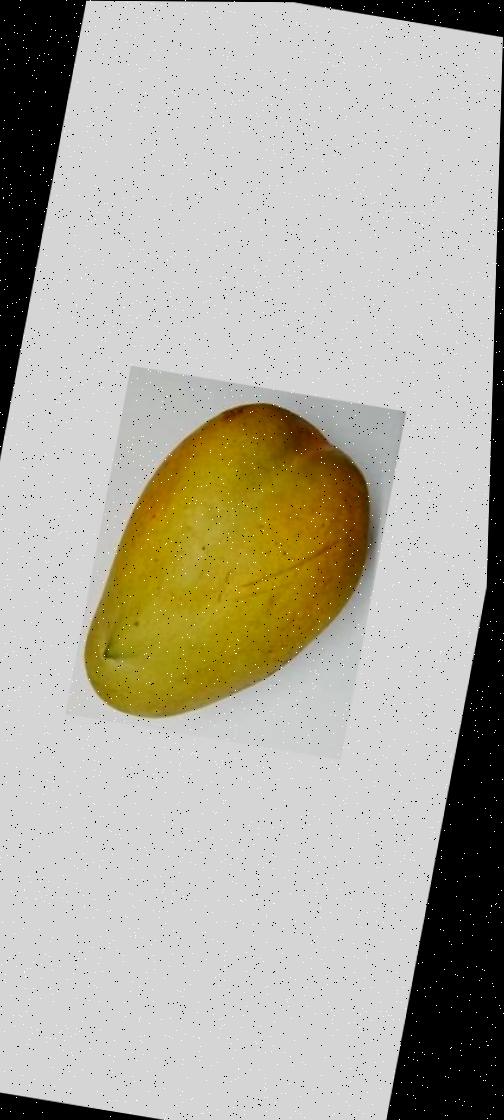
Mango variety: Bari-11